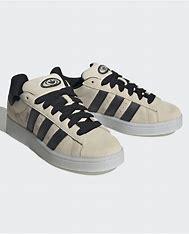
Brand: Adidas
Model: Campus 00S